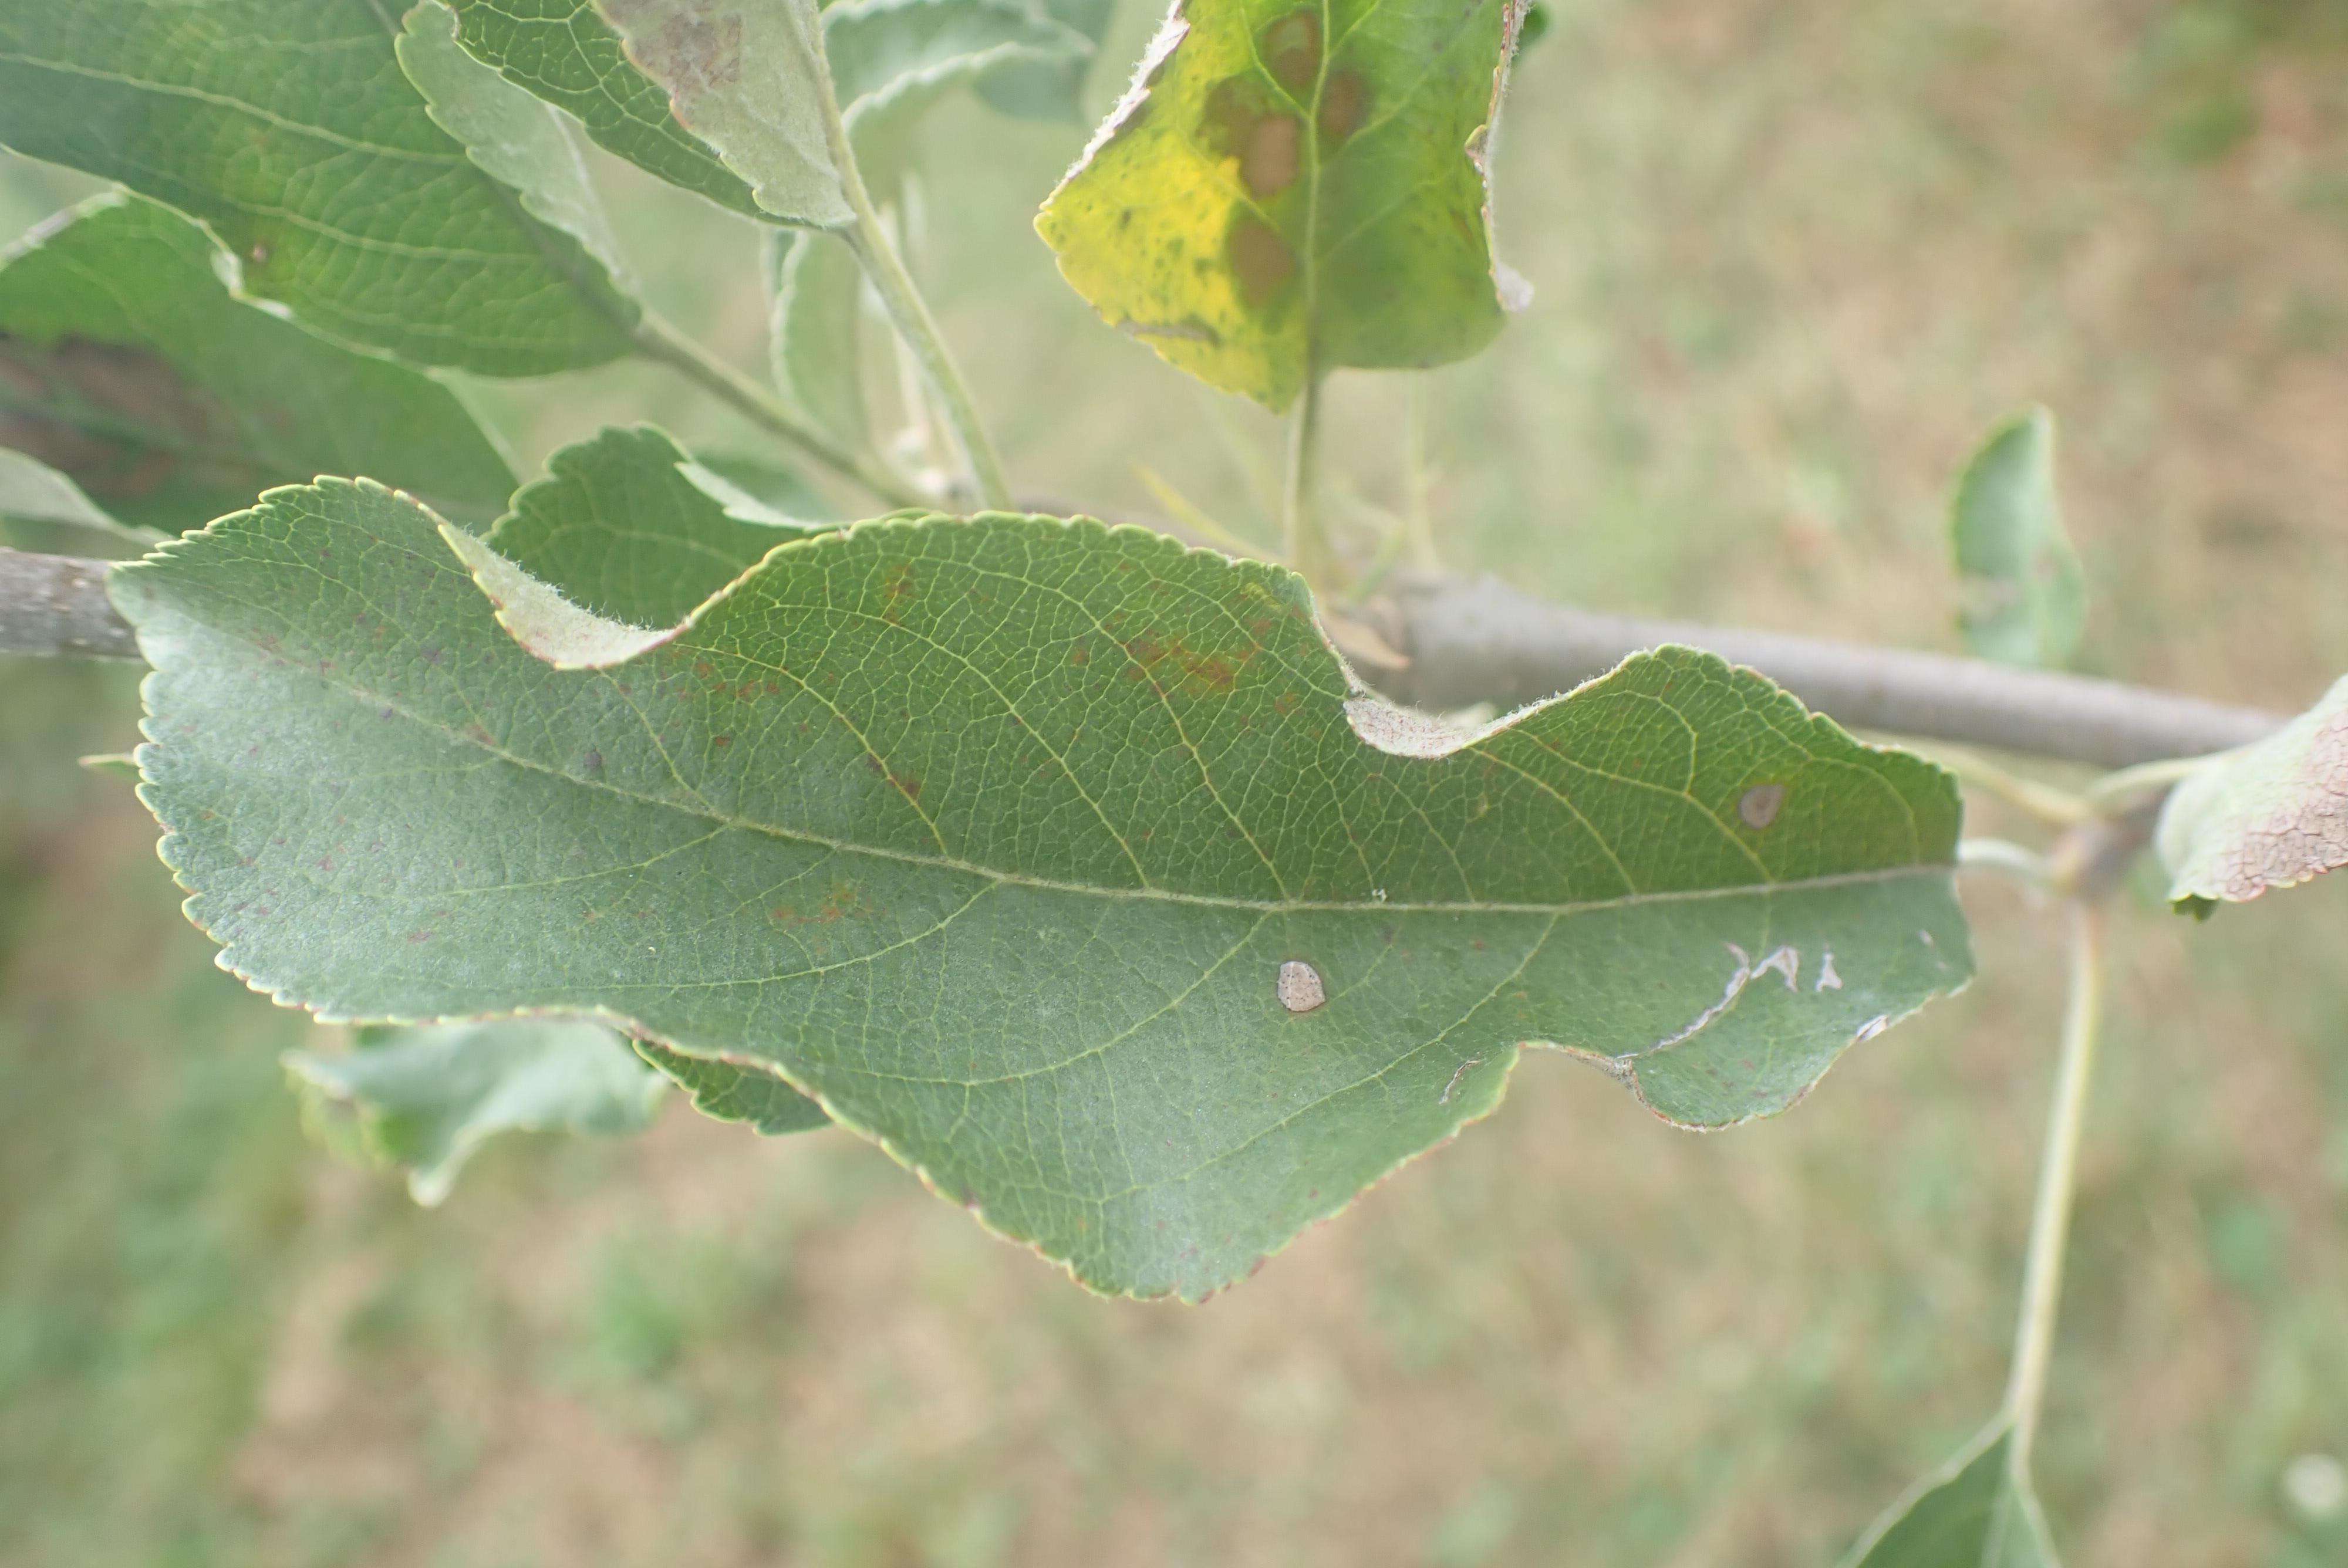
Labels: scab, frog_eye_leaf_spot, complex